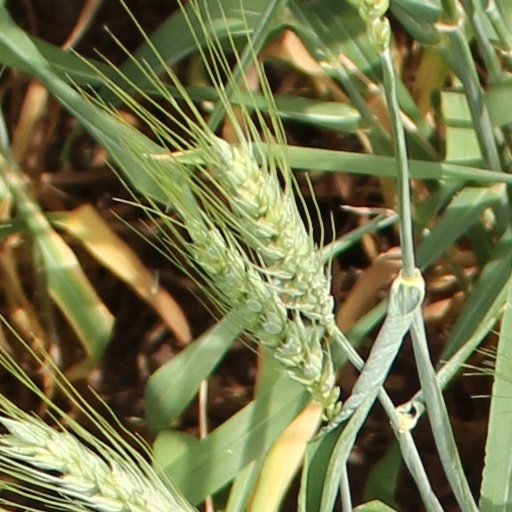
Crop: wheat